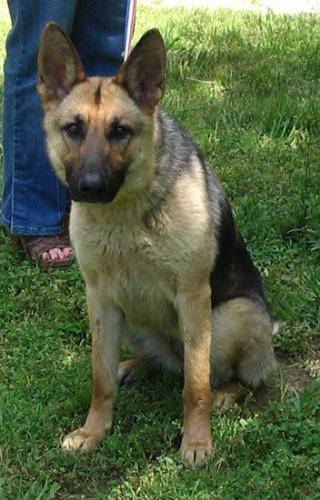
Label: dog